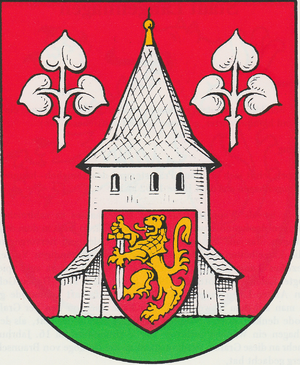
Langenhagen / Bydelenes våben
Langenhagen er en tysk by i Region Hannover i delstaten Niedersachsen.